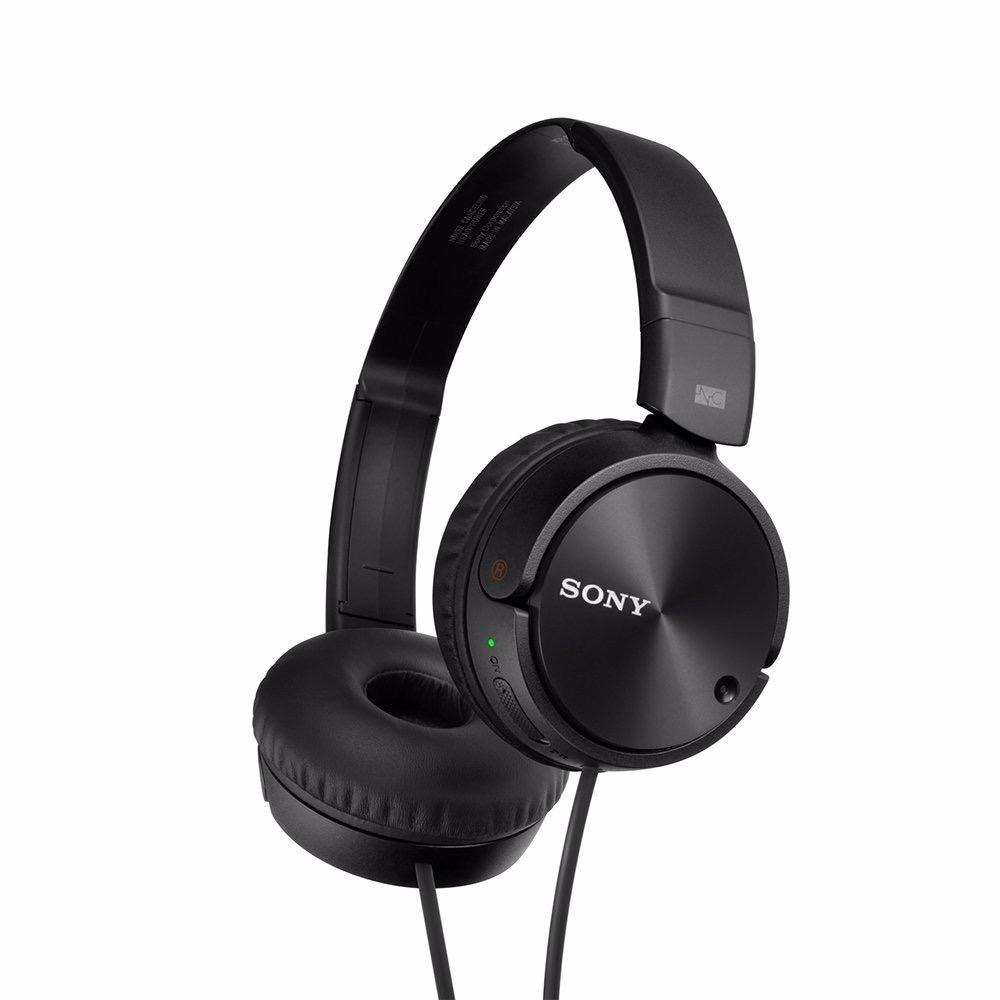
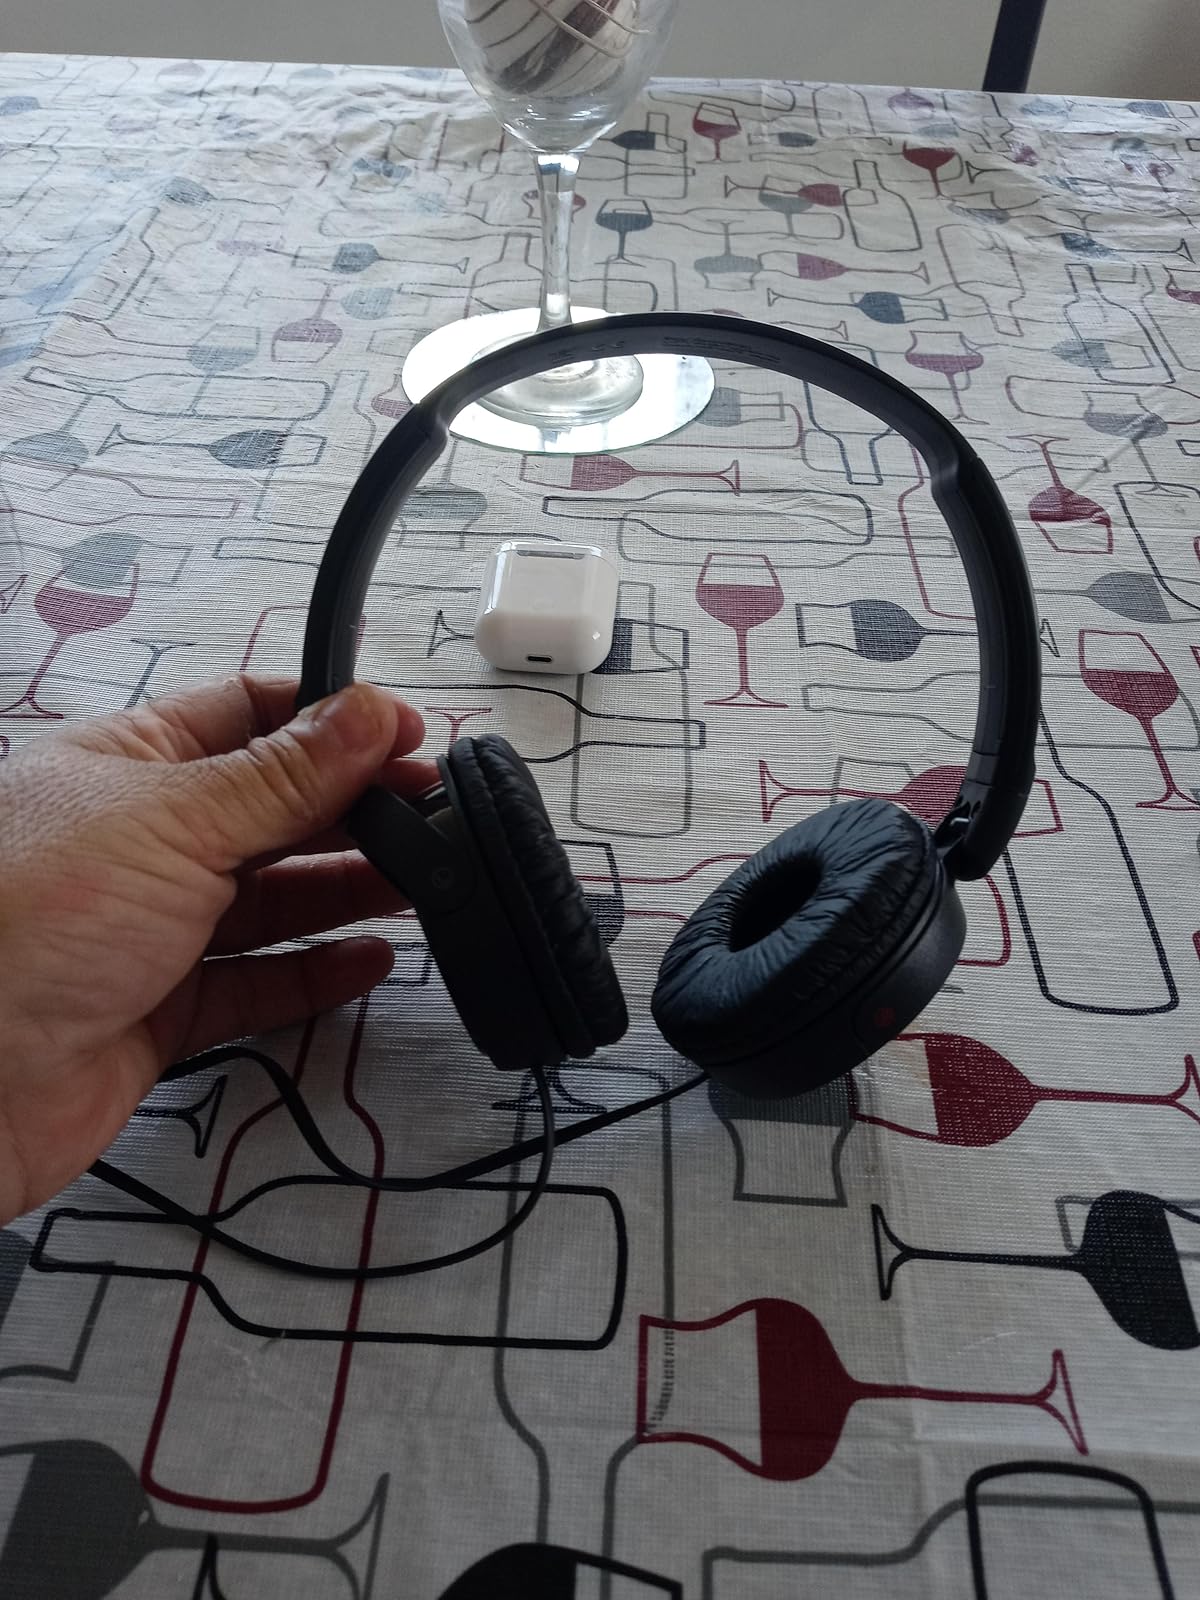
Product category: headphones
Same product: yes